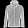
Label: Coat